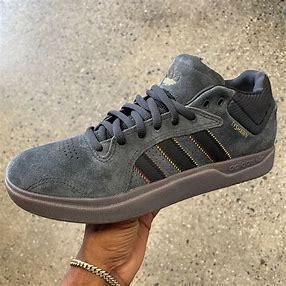
Brand: Adidas
Model: Tyshawn